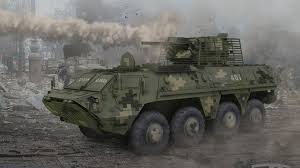
Label: BTR-80